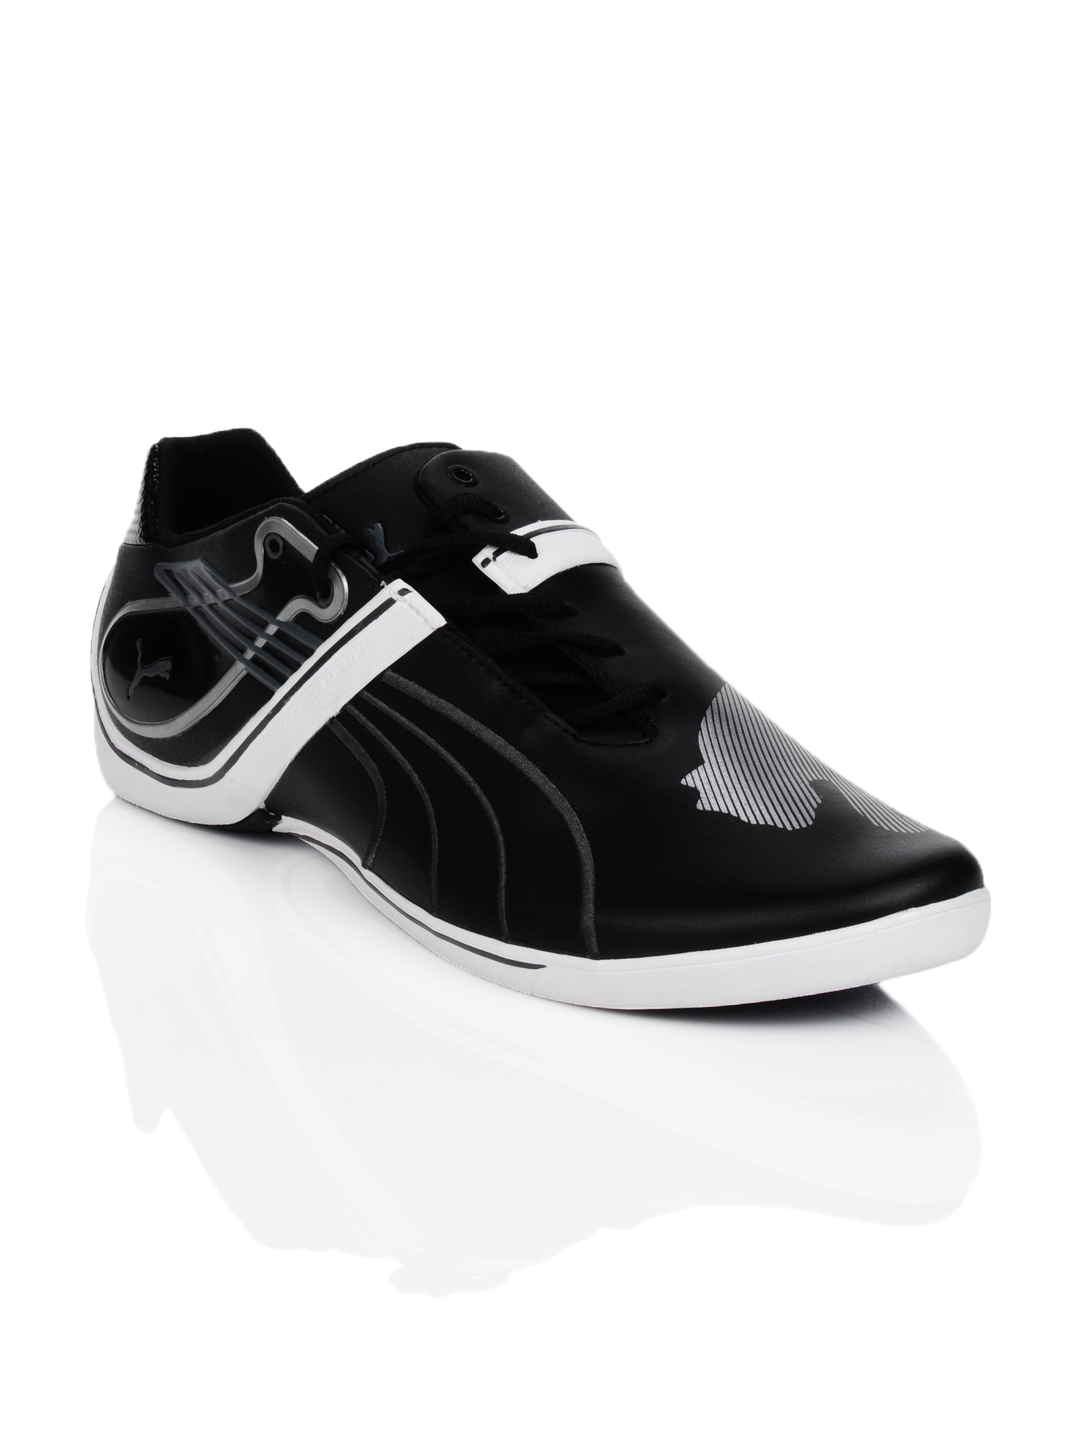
Puma Men Future Cat Black Shoes
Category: Footwear / Shoes / Casual Shoes
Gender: Men
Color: Black
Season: Summer 2012
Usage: Casual